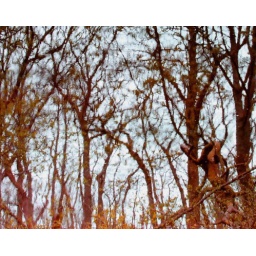
trees in water